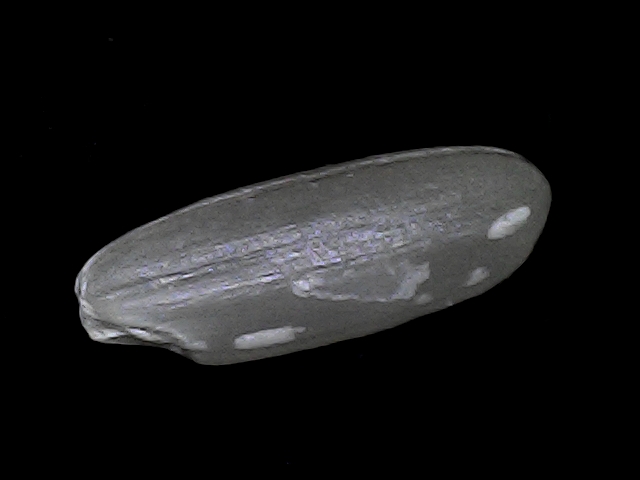
Rice variety: BD49